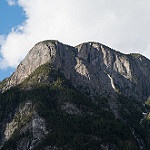
Scene: Outdoor